Orlov family

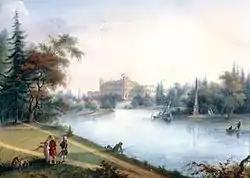
The Eagle Monument in Gatchina refers to the Orlovs' surname, derived from the Russian word for eagle

The youngest Orlov brother was Count Vladimir Grigorievich (1743–1831). He was just 19 when his elder brothers came to power, and they deemed it wise to send him to the Leipzig University. Although his education was spasmodic at best, the Empress appointed him President of the Russian Academy of Sciences upon his return four years later. His ignorance of Latin led him to expel the language from the Academy; it was replaced with German, in which he was fairly fluent. On this account, he came to patronize German scientists such as Peter Simon Pallas and invited many of them to Russia. In 1767 he accompanied Catherine II during her journey along the Volga, documenting it in a journal. After his brother fell into disgrace, Vladimir was fired from his post and retired to his villages.